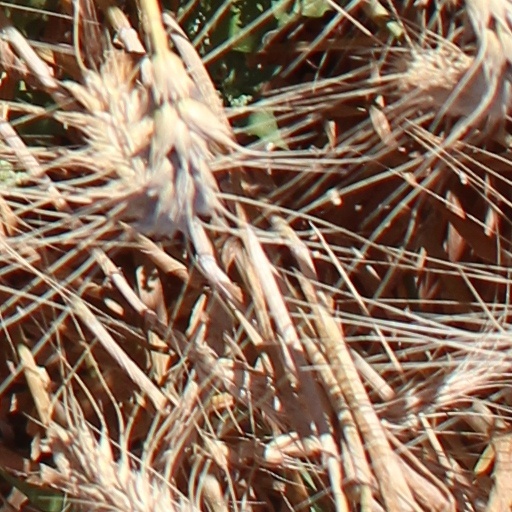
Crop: wheat